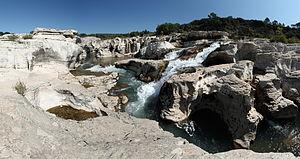
Les cascades du Sautadet de la Cèze, près de Bagnols-sur-Cèze, dans le Gard
La Cèze est une rivière française, affluent du Rhône en rive droite, qui coule principalement dans les départements de la Lozère et du Gard, en région Occitanie. Elle longe également sur environ un kilomètre le département de l'Ardèche, en région Auvergne-Rhône-Alpes.
Liste des fleuves, rivières et autres cours d'eau qui parcourent en partie ou en totalité le département de l'Ardèche. La liste présente les cours d'eau, généralement de plus de 10 km de longueur, sauf exceptions. Les cours d'eau en Ardèche représentent 5 000 km dont 3 500 km sont en cours d'eau de première catégorie. Ces cours d'eau du département de l'Ardèche sont regroupés en six syndicats de rivières.
Les cascades du Sautadet sont une série de chutes d'eau et de rapides d'un niveau progressif de 15 mètres situés sur le cours de la Cèze, à hauteur de la commune de la Roque-sur-Cèze, dans le département du Gard en Occitanie.
Bagnols-sur-Cèze est une commune française située dans le département du Gard, en région Occitanie.